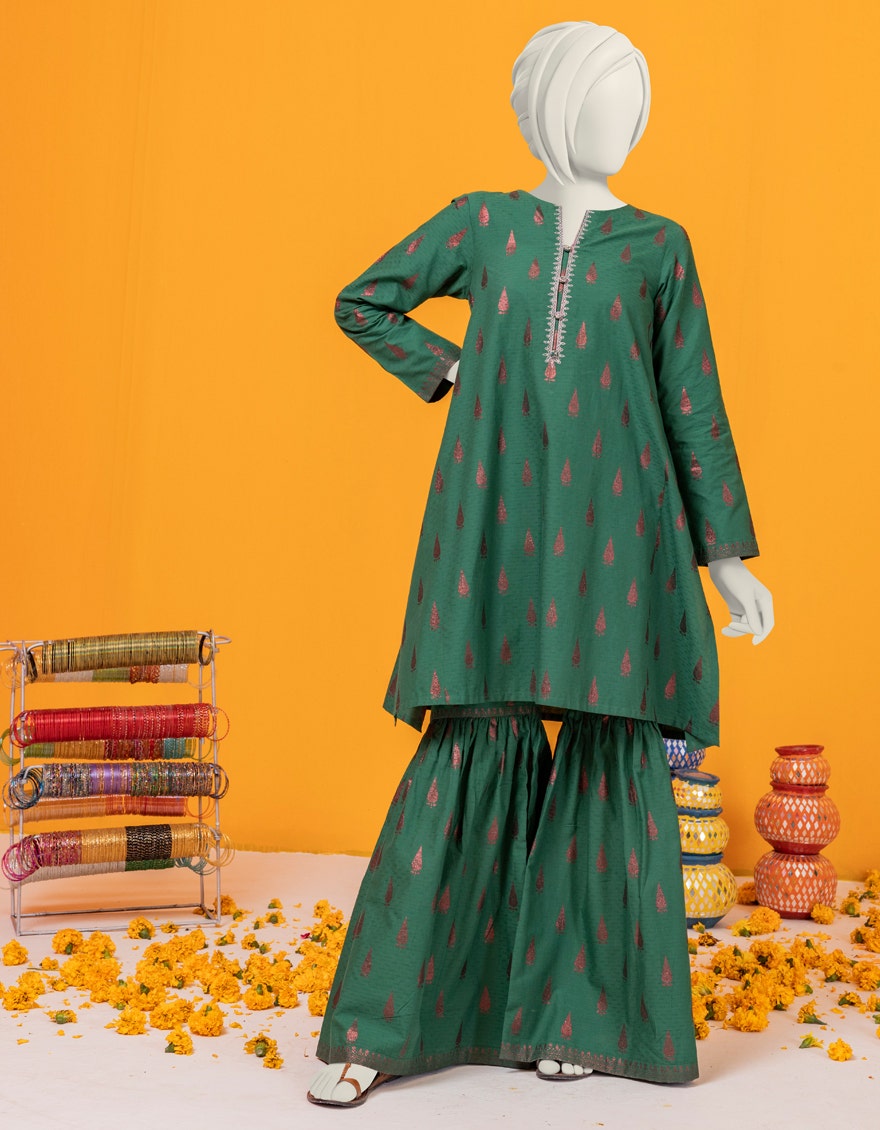
green multi embroidered kurta and pal